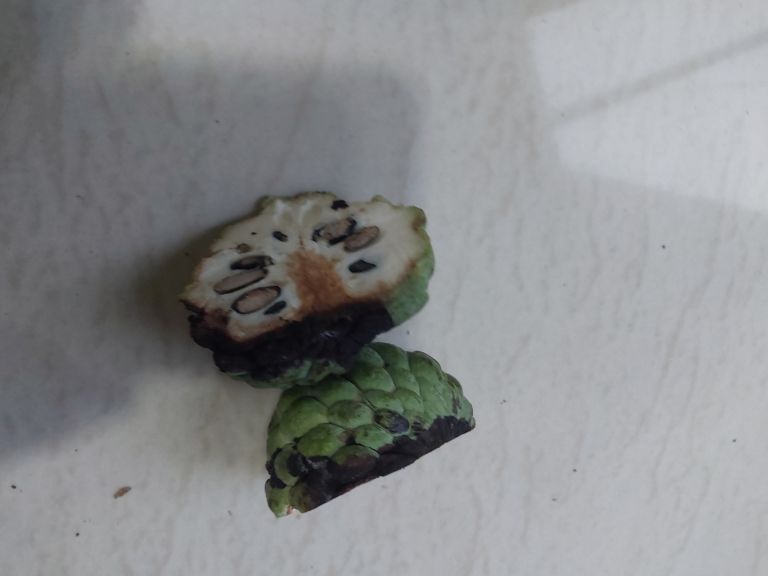
Disease label: Diplodia Rot